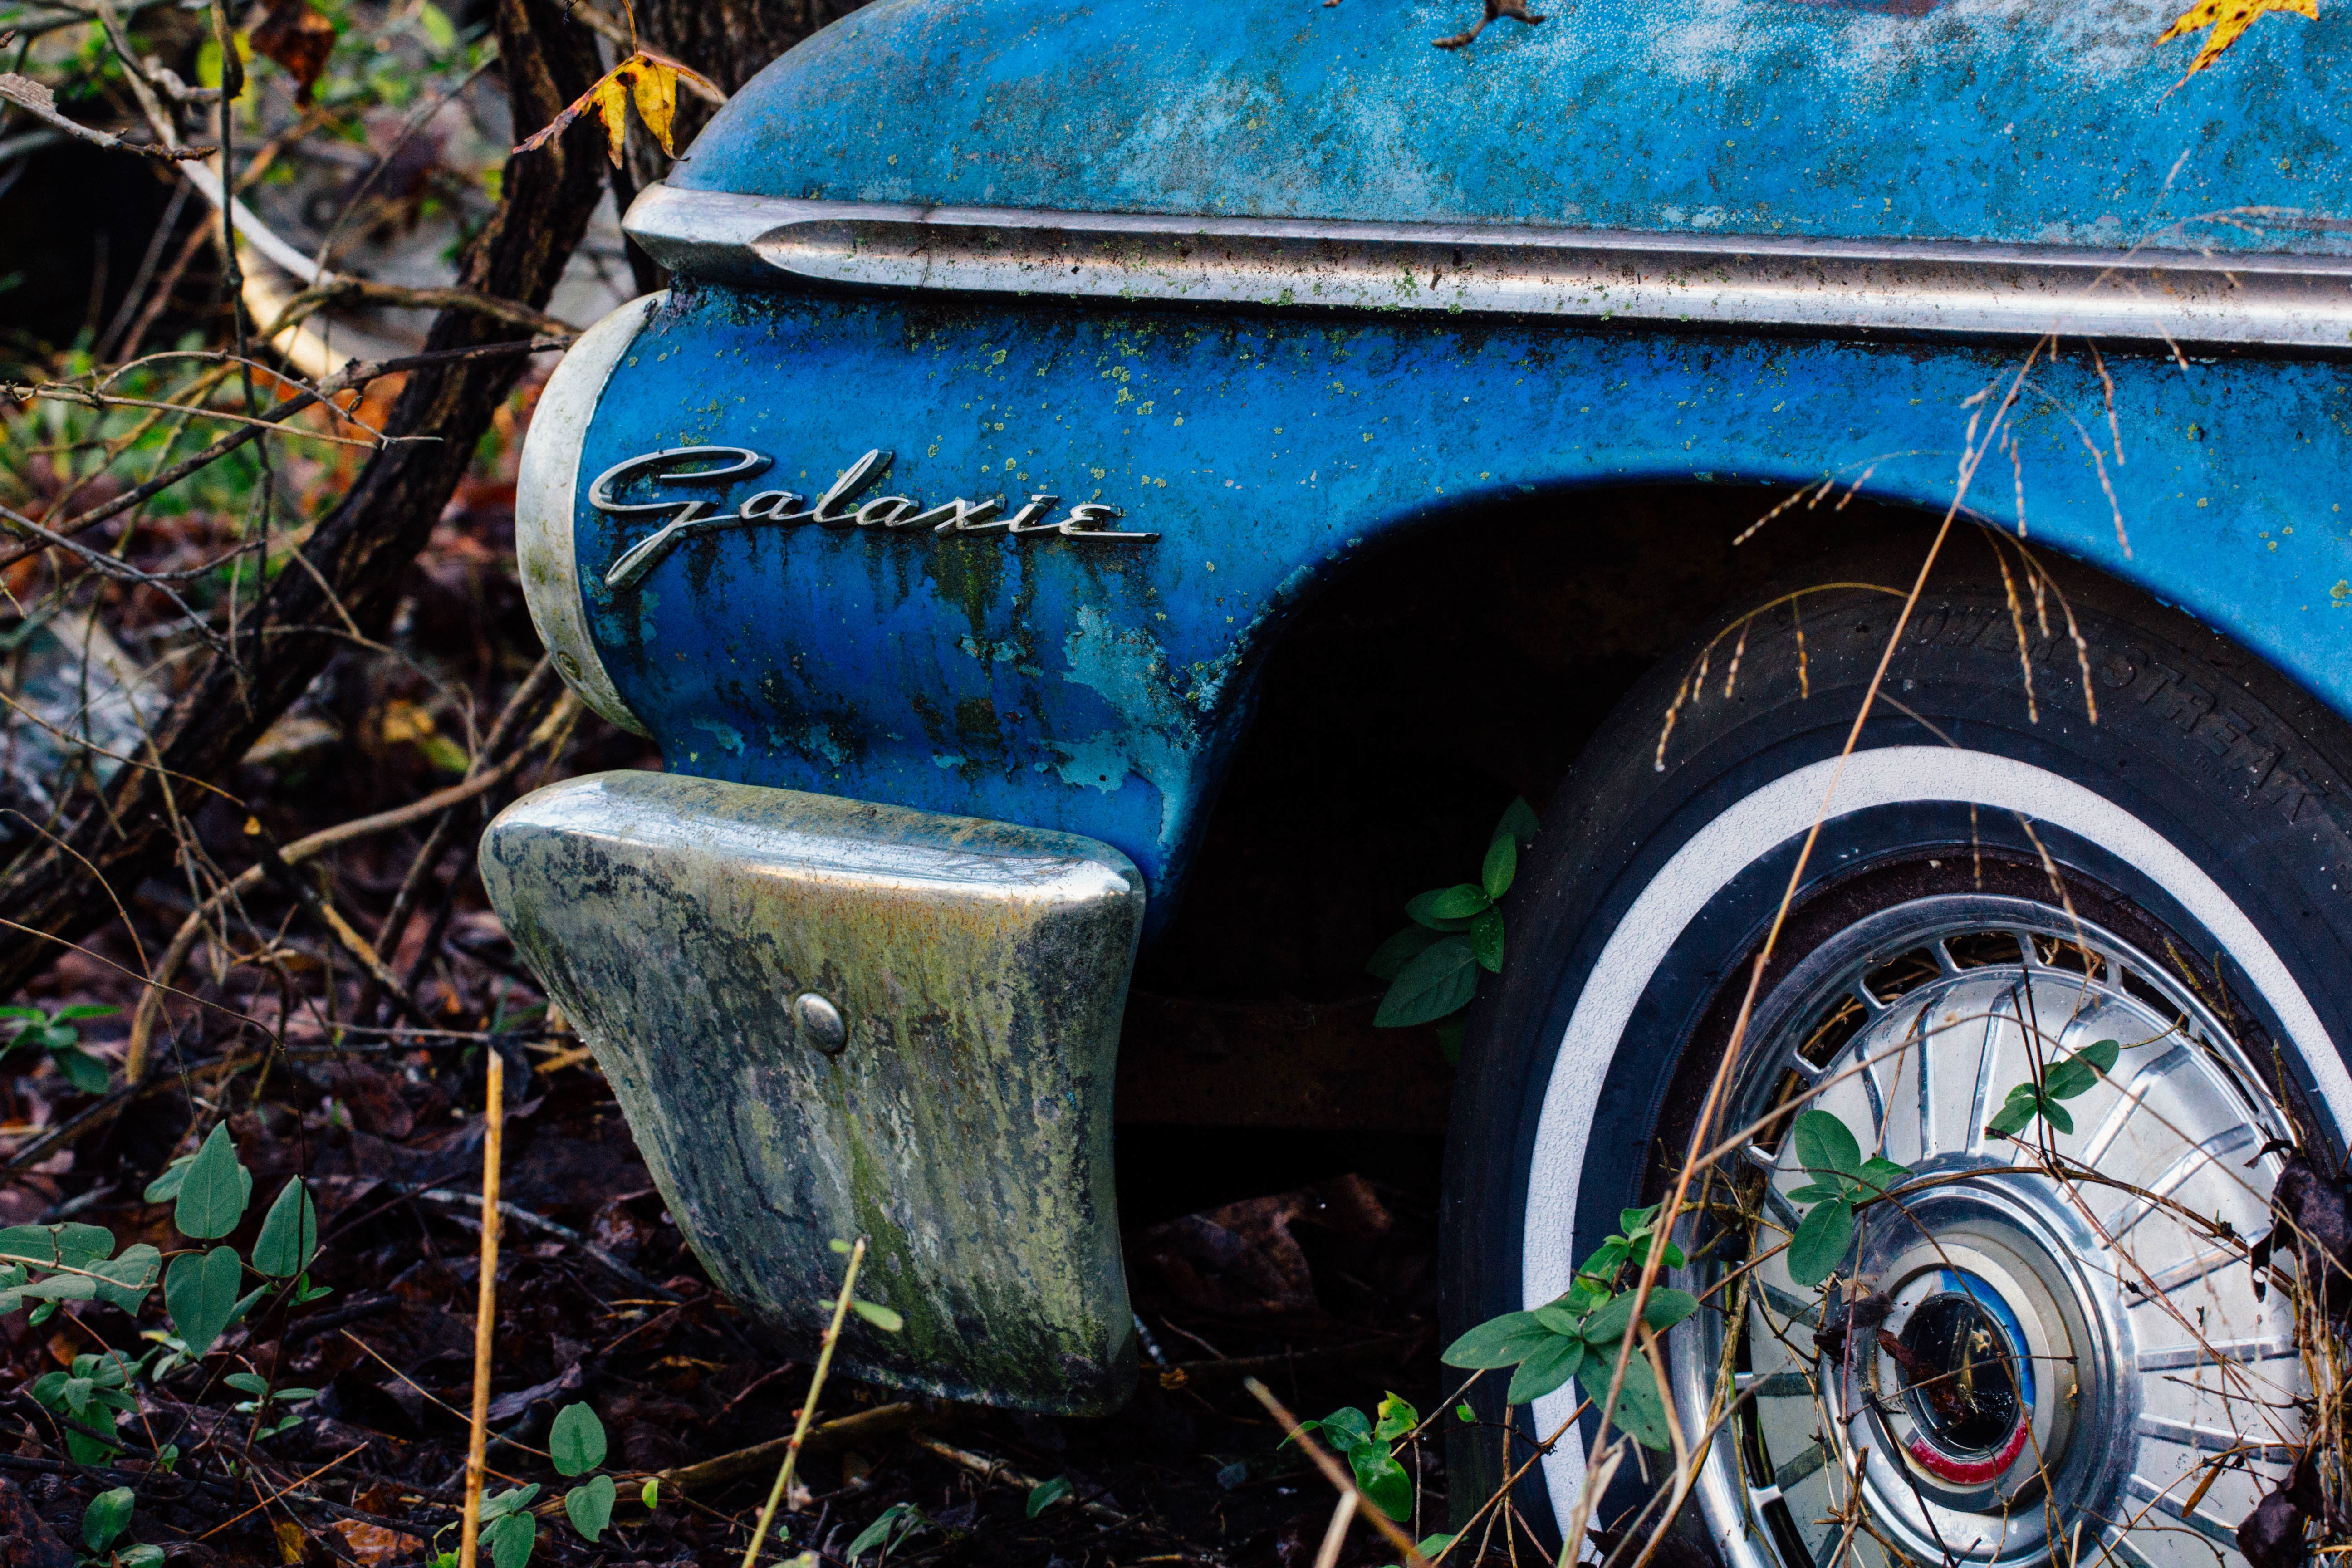
car, wheel, vehicle, blue, tire, vintage car, bumper, automotive exterior, automotive tire